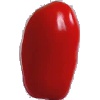
Label: Tomato 2